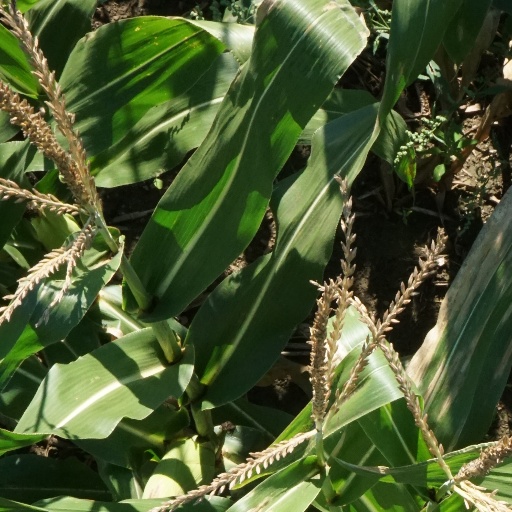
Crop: maize; corn